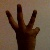
The image shows a hand gesture representing the number 6 in Indian Sign Language.